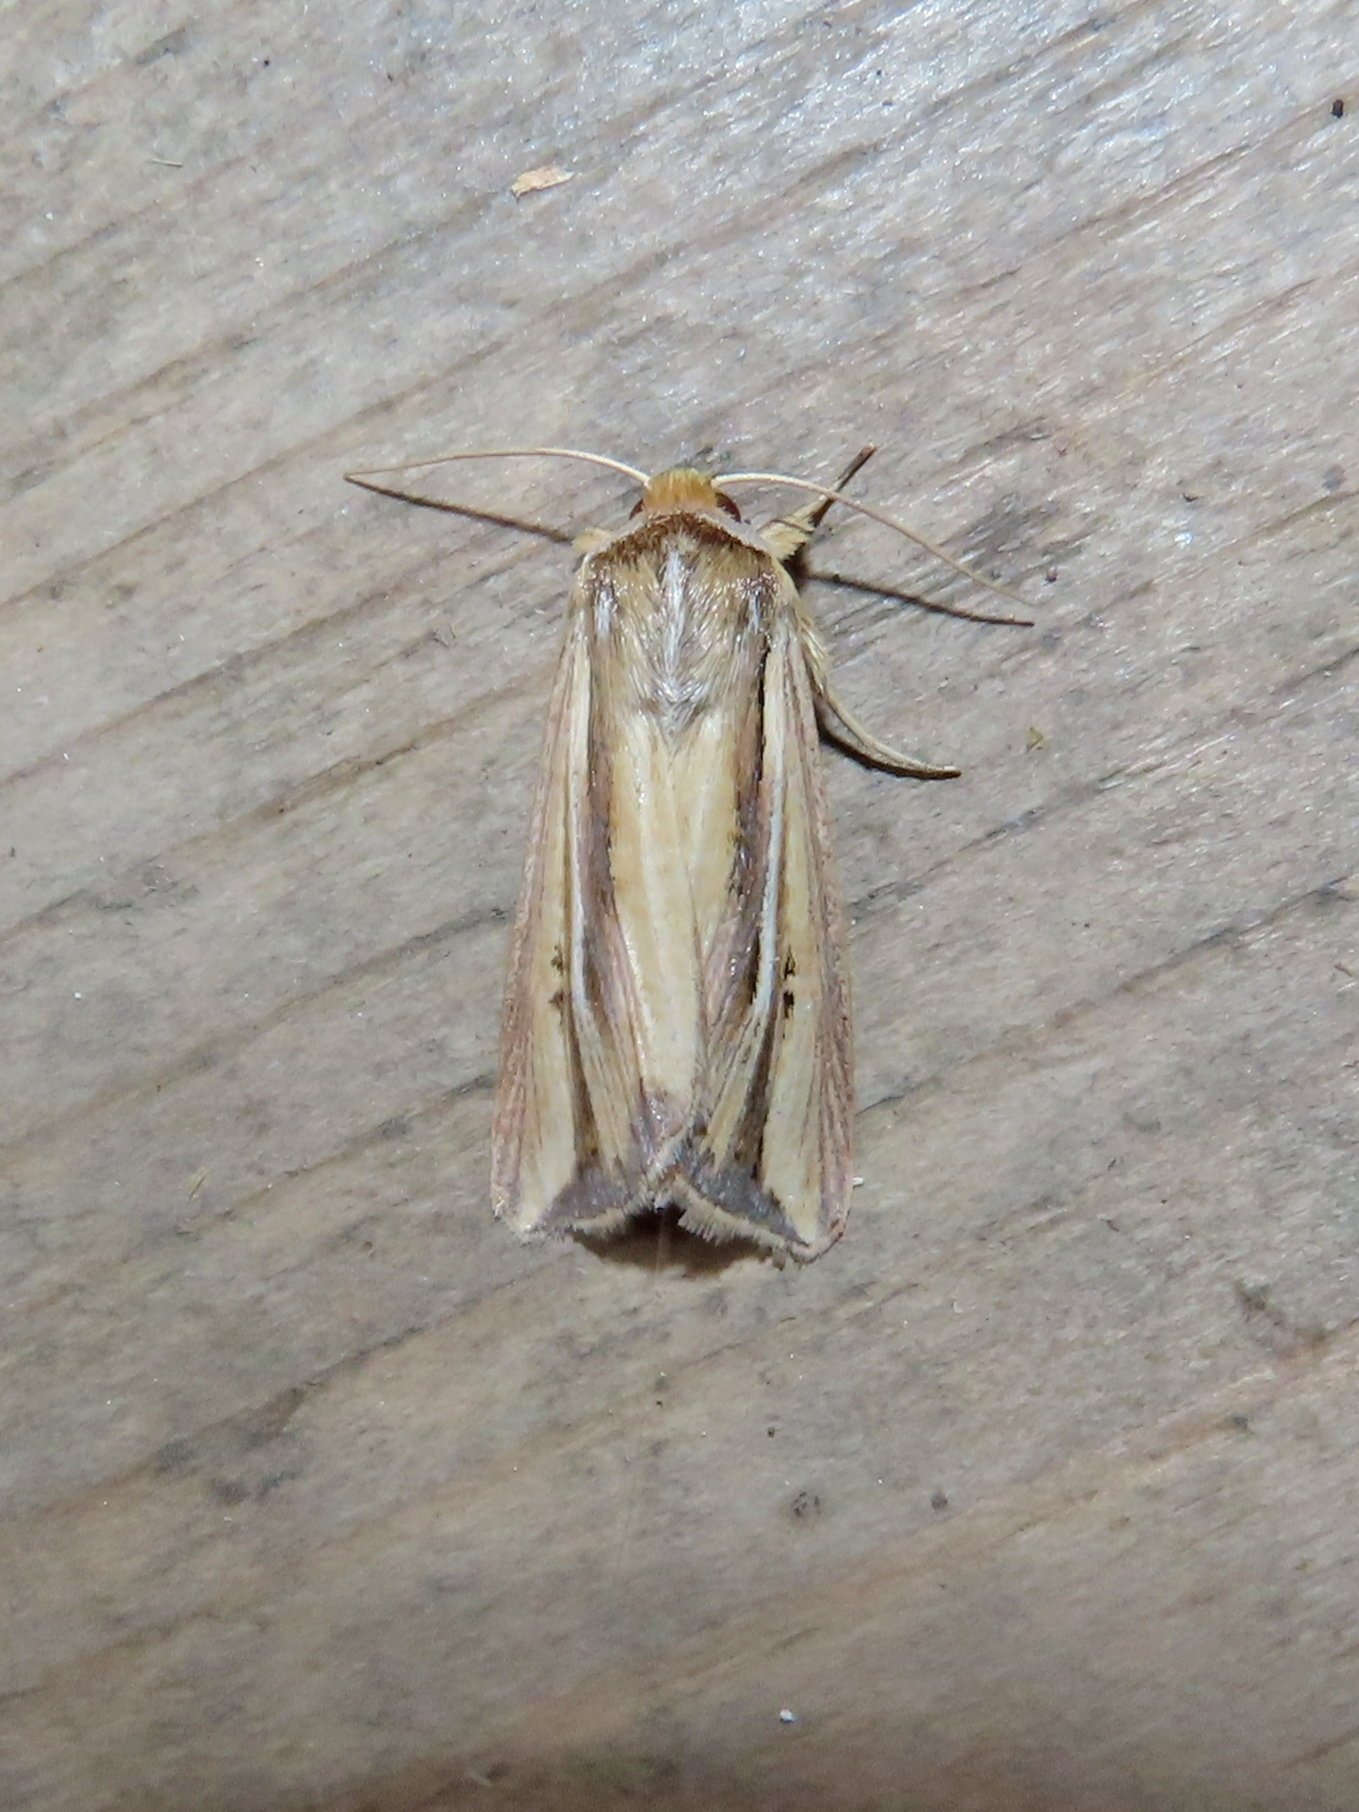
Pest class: wheathead_armyworm_Dargida_diffusa